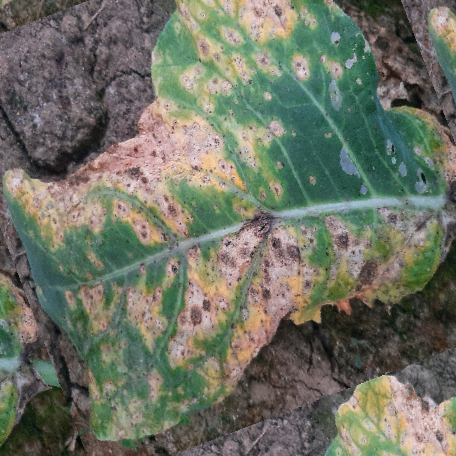
Label: Downy Mildew